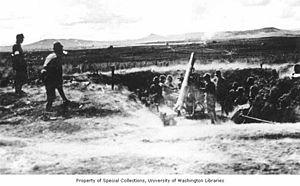
La bataille d'Attu se déroula du 11 au 30 mai 1943 sur l'île d'Attu à l'extrémité occidentale de l'arc des îles Aléoutiennes lors de la campagne des îles Aléoutiennes entre les troupes américaines et les troupes japonaises durant la Seconde Guerre mondiale. C'est la seule bataille terrestre sur le territoire même des États-Unis. Elle se conclut par de furieux combats au corps à corps lors d'une attaque suicide des derniers défenseurs.